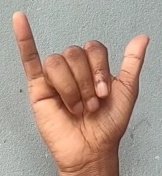
ASL sign: Y